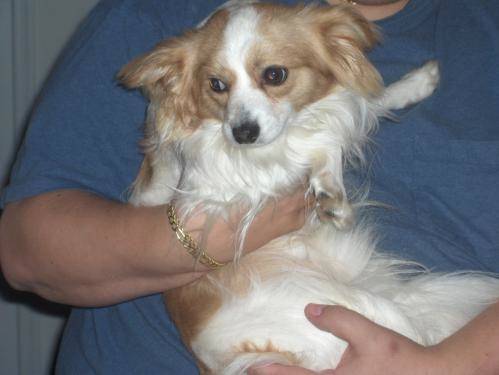
Label: dog